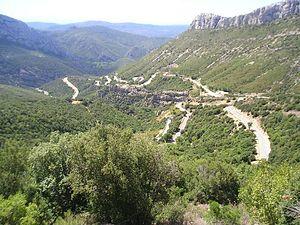
vue de la montée vers le col de l' Espigoulier, depuis Gémenos
Le col de l'Espigoulier est le col routier le plus élevé des Bouches-du-Rhône sur la route départementale 2, situé dans le massif de la Sainte-Baume, il culmine à 723 m d'altitude. C'est un col de référence pour tous les cyclistes de la région.